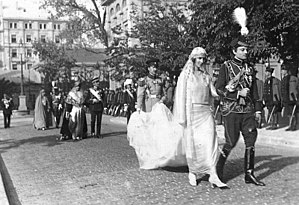
Olga af Grækenland og Danmark / Biografi / Ægteskab
Prinsesse Olga og Prins Paul på deres bryllupsdag i 1923.
Prinsesse Olga af Grækenland og Danmark var en græsk prinsesse, der var gift med prinsregent Paul af Jugoslavien.